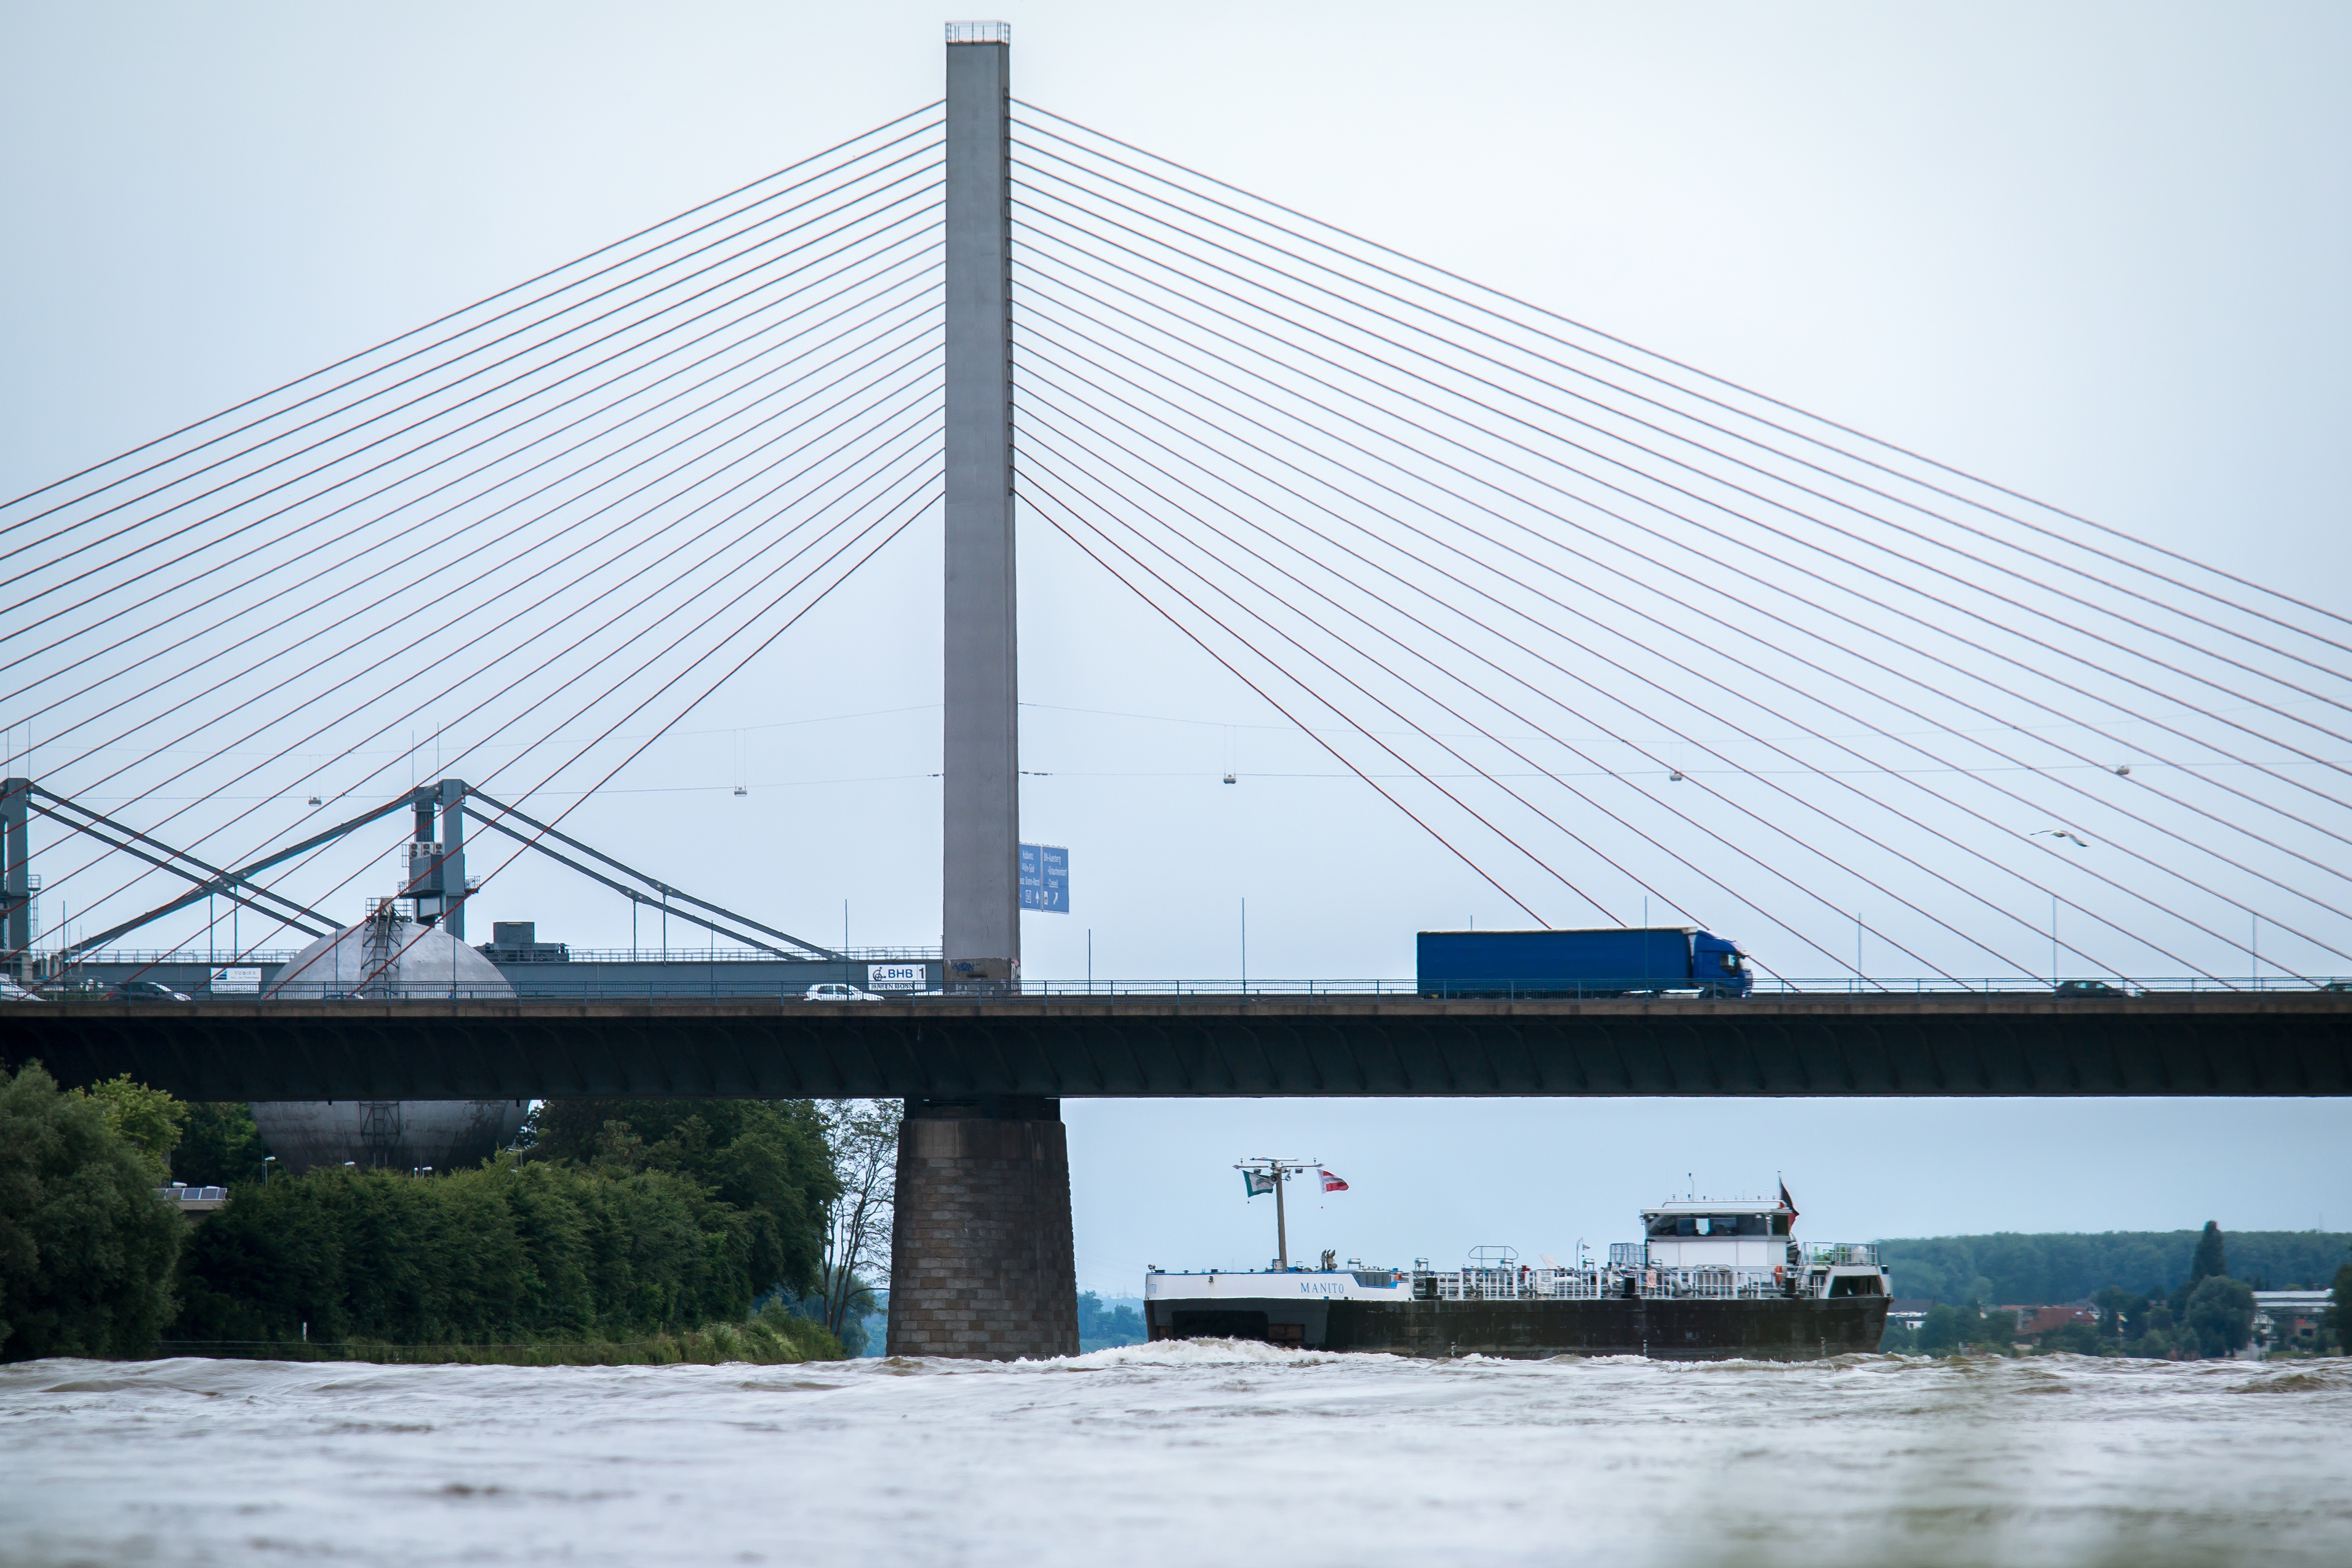
bridge, river, ship, boot, truck, rhine, bonn, kahn, cable stayed bridge, bridge piers, highway bridge, river navigation, friedrich ebert bridge, north bridge, nonbuilding structure, girder bridge